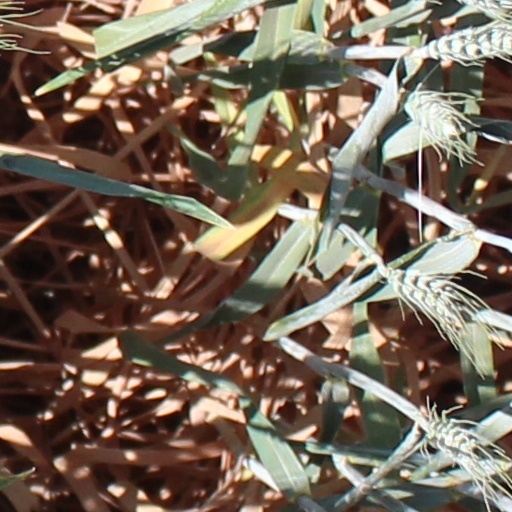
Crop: wheat